Pomace brandy

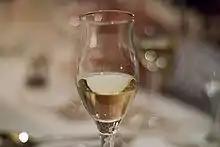
Grappa, an example of a brandy made from grape pomace

Pomace spirit (or pomace brandy) is a liquor distilled from pomace that is left over from winemaking, after the grapes are pressed. It is called marc in both English and French, but "grappa" in Italian and "bagaço" in Portuguese. In Spanish it is called orujo or aguardiente. Alcohol derived from pomace is also used as the traditional base spirit of other liquors, such as some anise-flavored spirits. Unlike wine brandy, most pomace brandies are neither aged nor coloured.